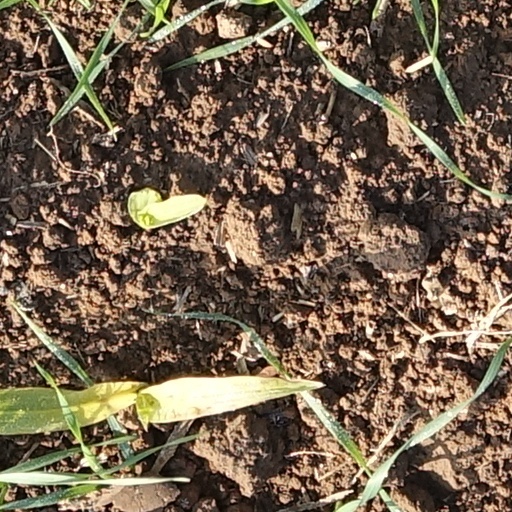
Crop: wheat